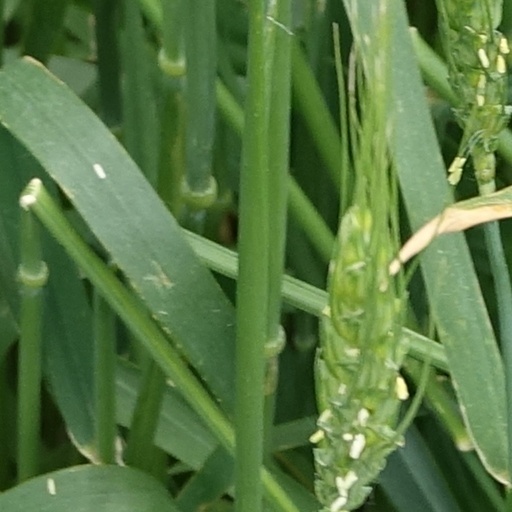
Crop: wheat